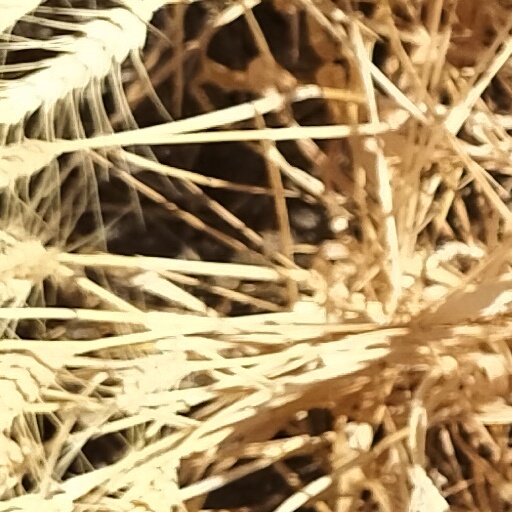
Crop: wheat